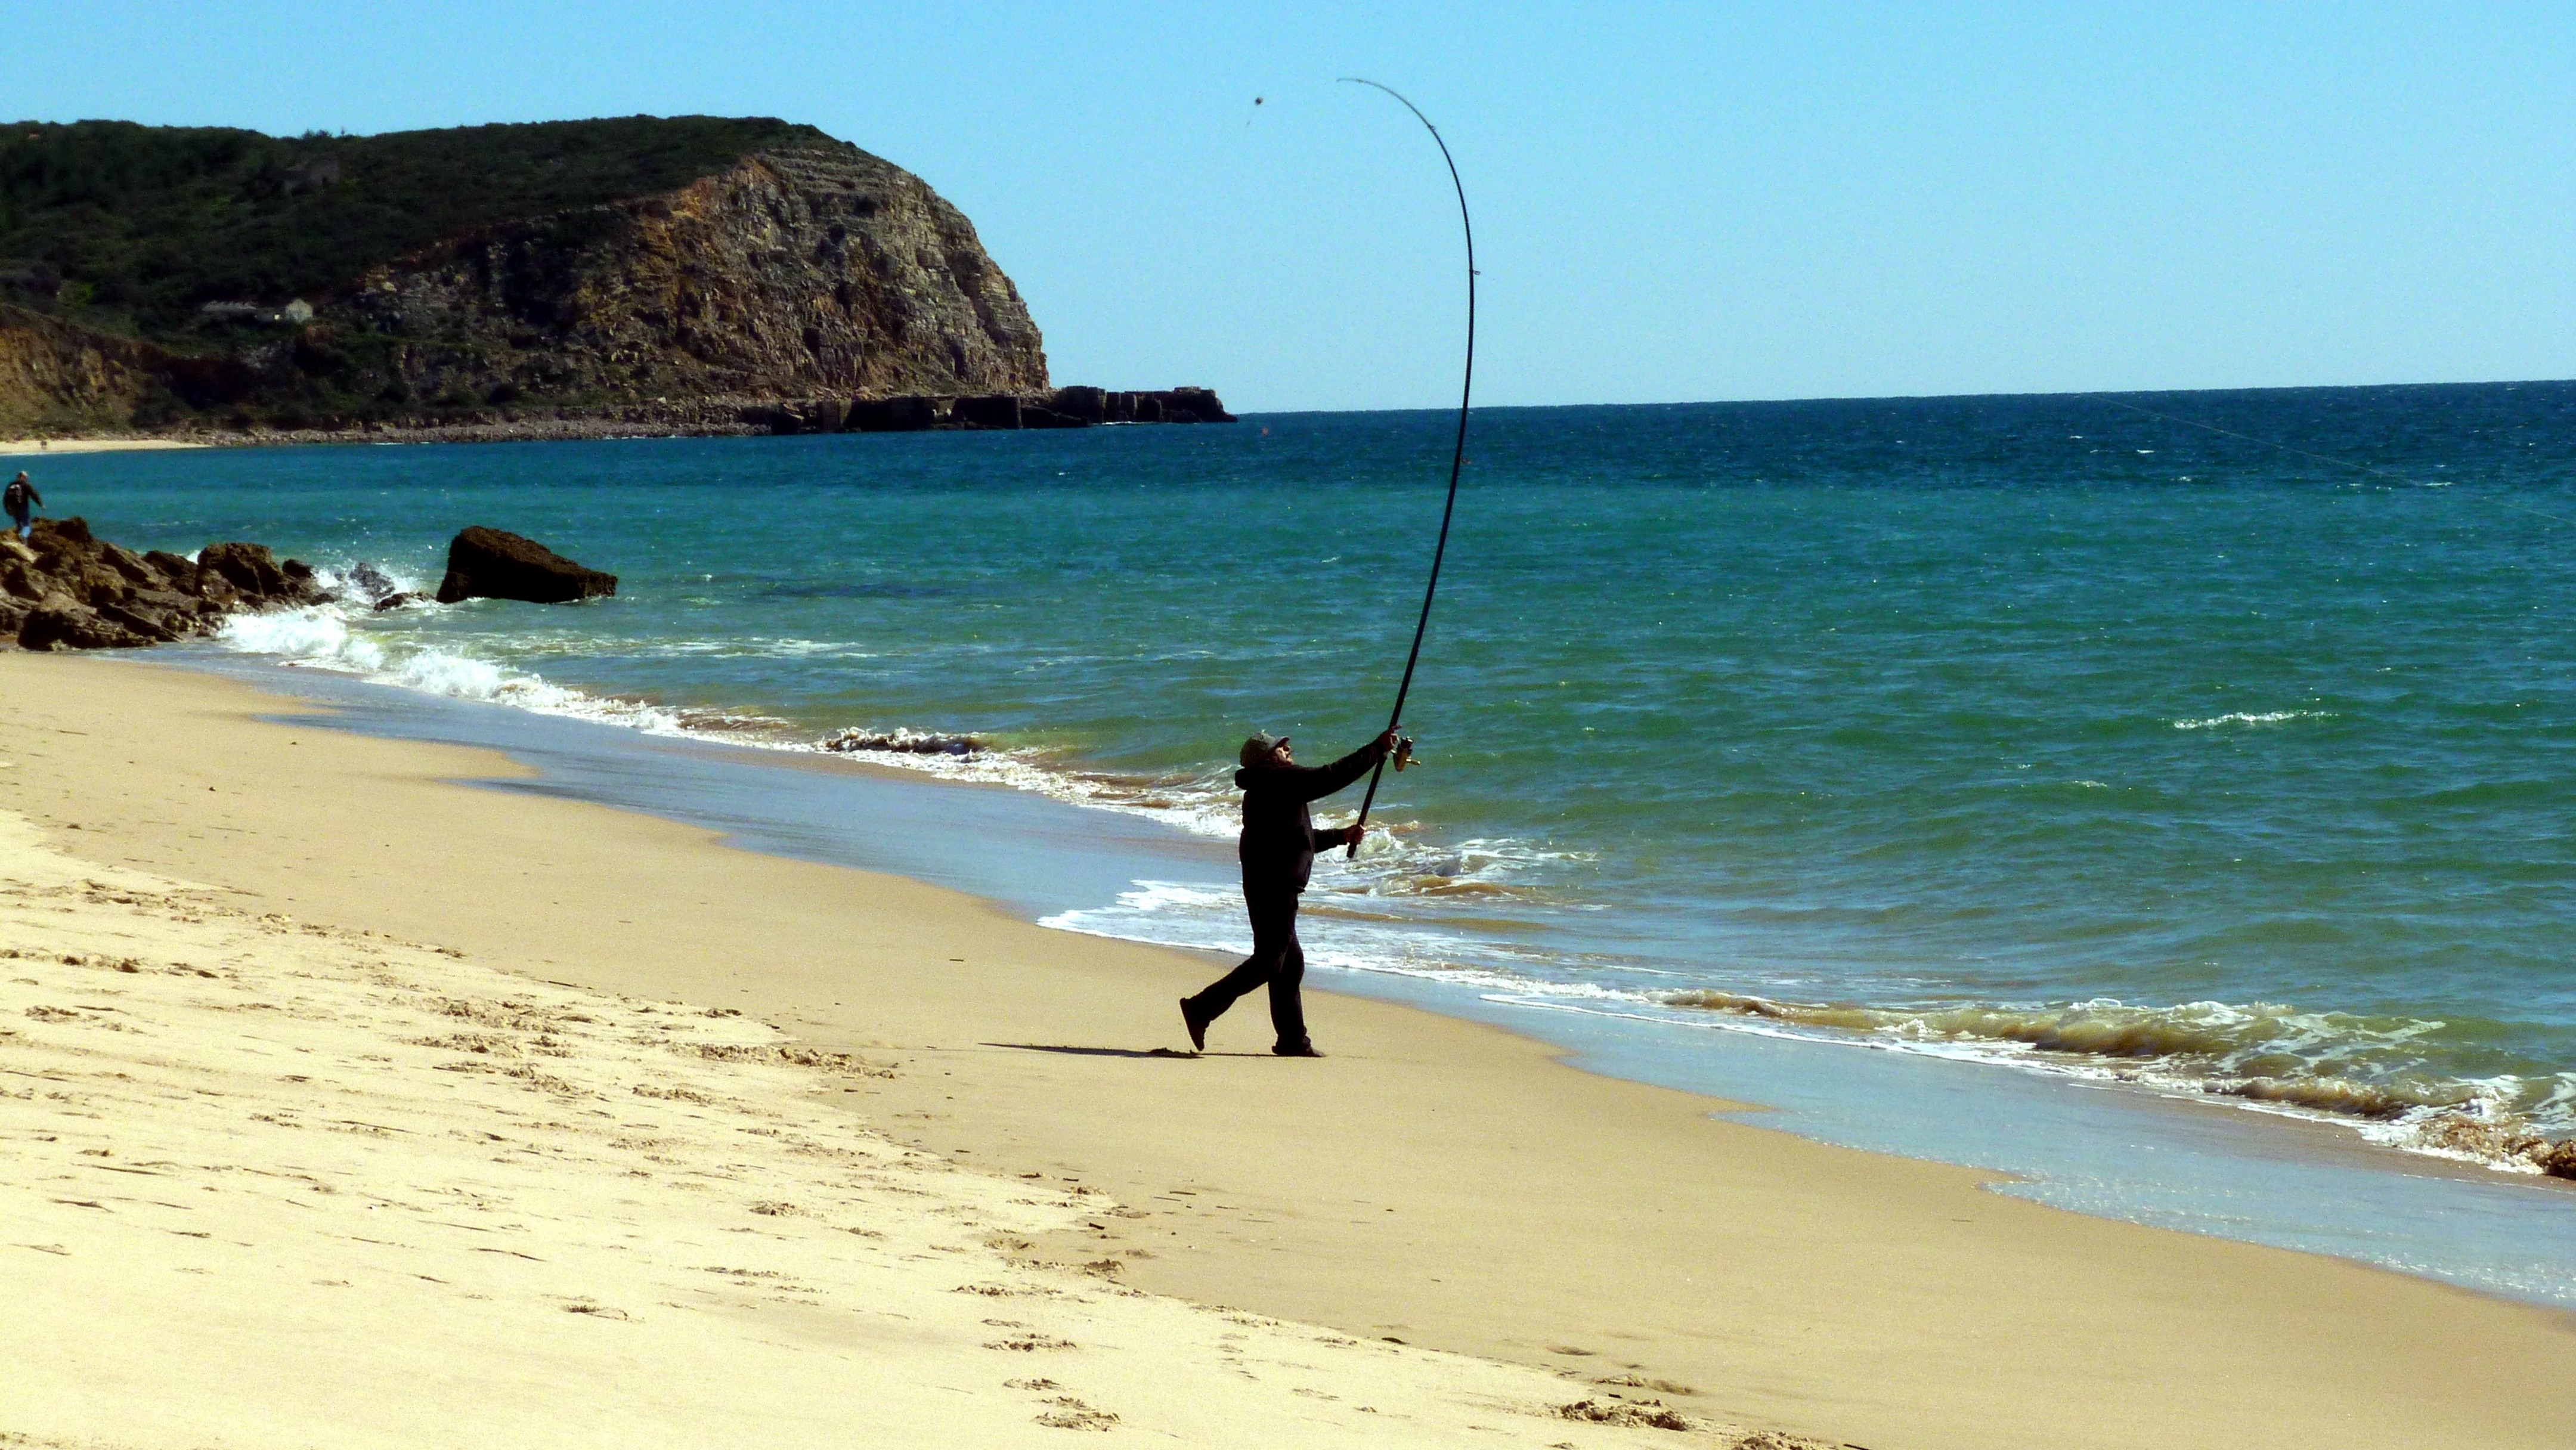
beach, sea, coast, sand, ocean, shore, wave, vacation, fishing, bay, fish, body of water, passion, algarve, cape, catch fish, wind wave